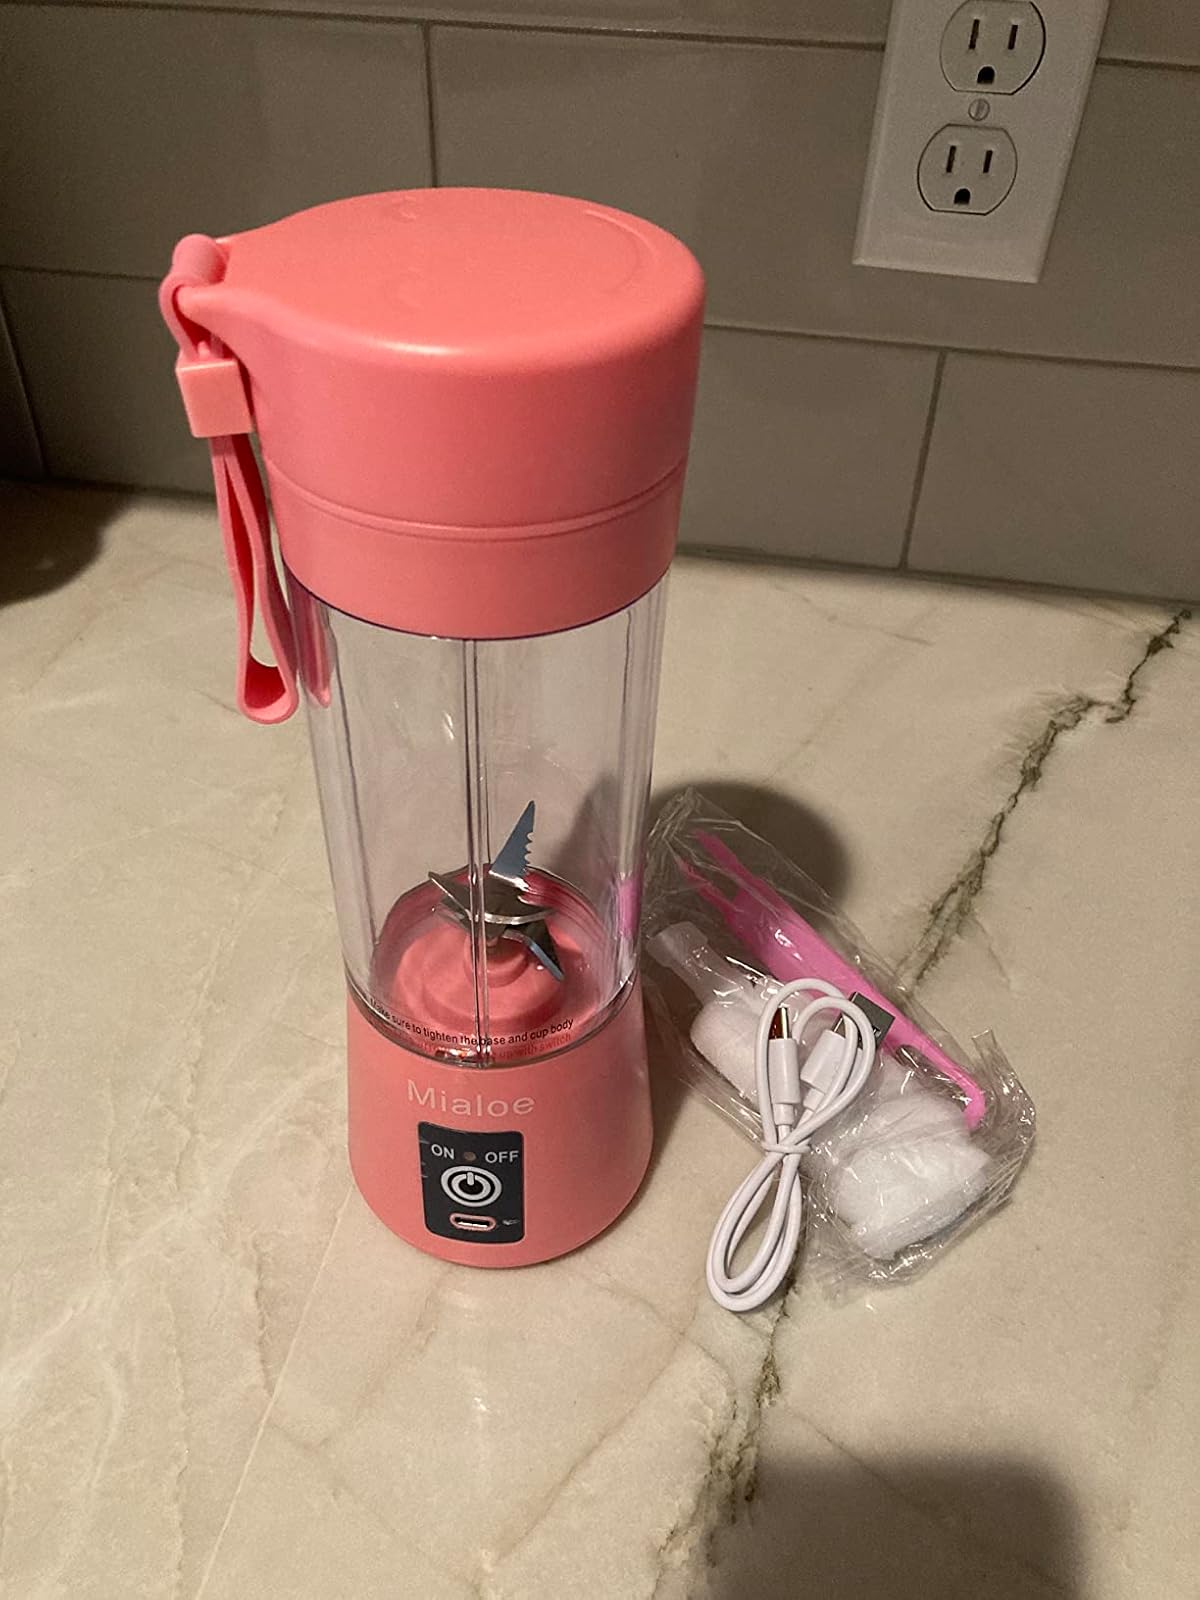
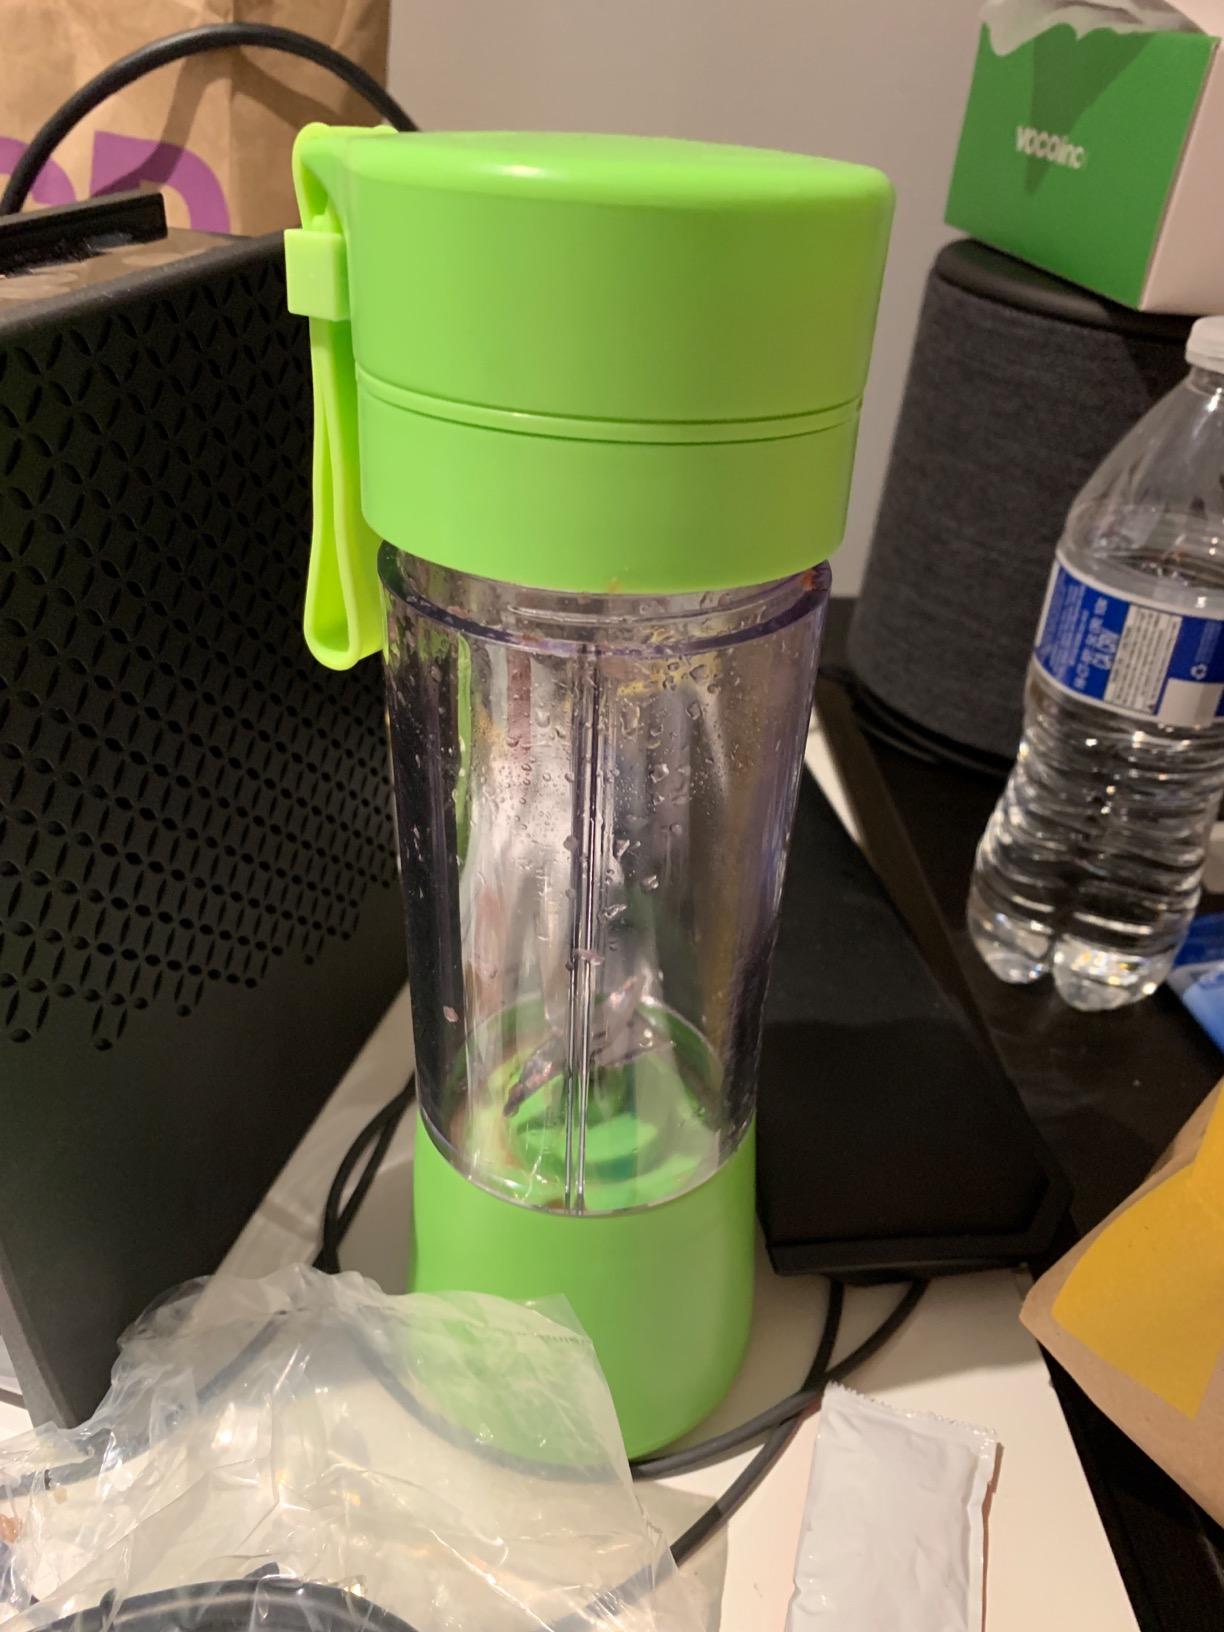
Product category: items_blender
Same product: no